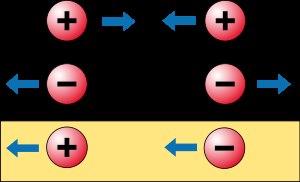
En physique, la masse est une grandeur physique positive intrinsèque d'un corps. En physique newtonienne, c'est une grandeur extensive, c'est-à-dire que la masse d'un corps formé de parties est la somme des masses de ces parties. Elle est conservative, c'est-à-dire qu'elle reste constante pour un système isolé n'échangeant pas de matière avec son environnement. Dans le cadre du modèle standard de la physique des particules, la masse des particules résulte de leur interaction avec le champ de Higgs.